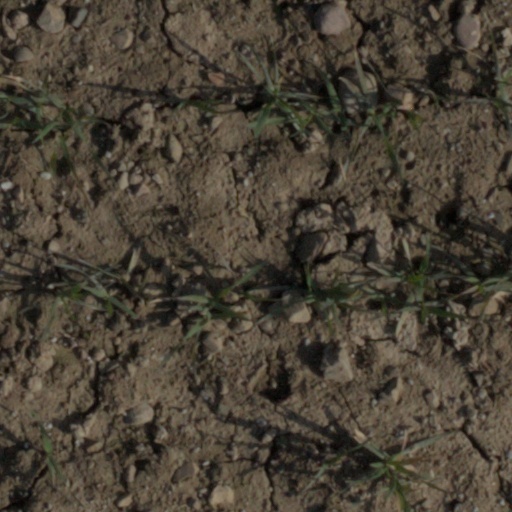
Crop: wheat